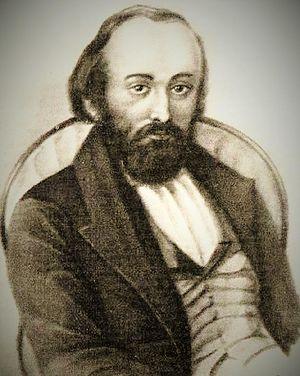
Mikhaïl Vassilievitch Boutachevitch-Petrachevski, né le 1ᵉʳ novembre 1821 et mort le 7 décembre 1866, est un militant utopiste russe.